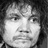
Emotion: sad